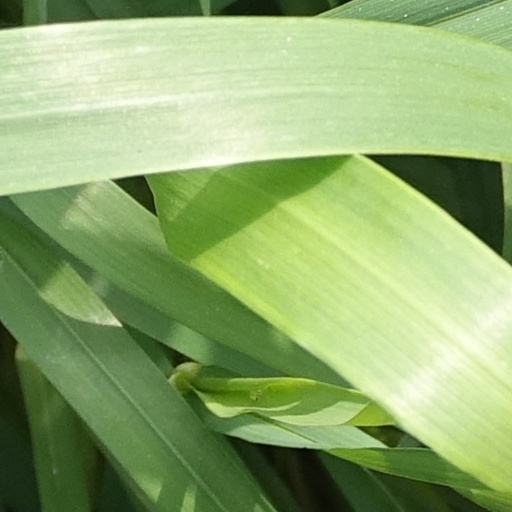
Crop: wheat